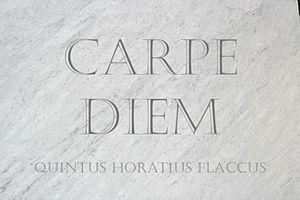
Carpe diem, quam minimum credula postero est une locution latine extraite d'un poème d'Horace que l'on traduit en français par : « Cueille le jour présent sans te soucier du lendemain », littéralement « cueille le jour, et [sois] la moins crédule [possible] pour le [jour] suivant ».